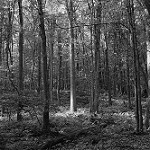
Label: B & W